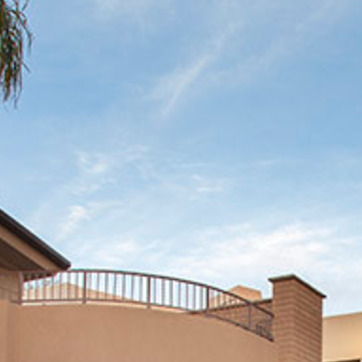
Material: sky